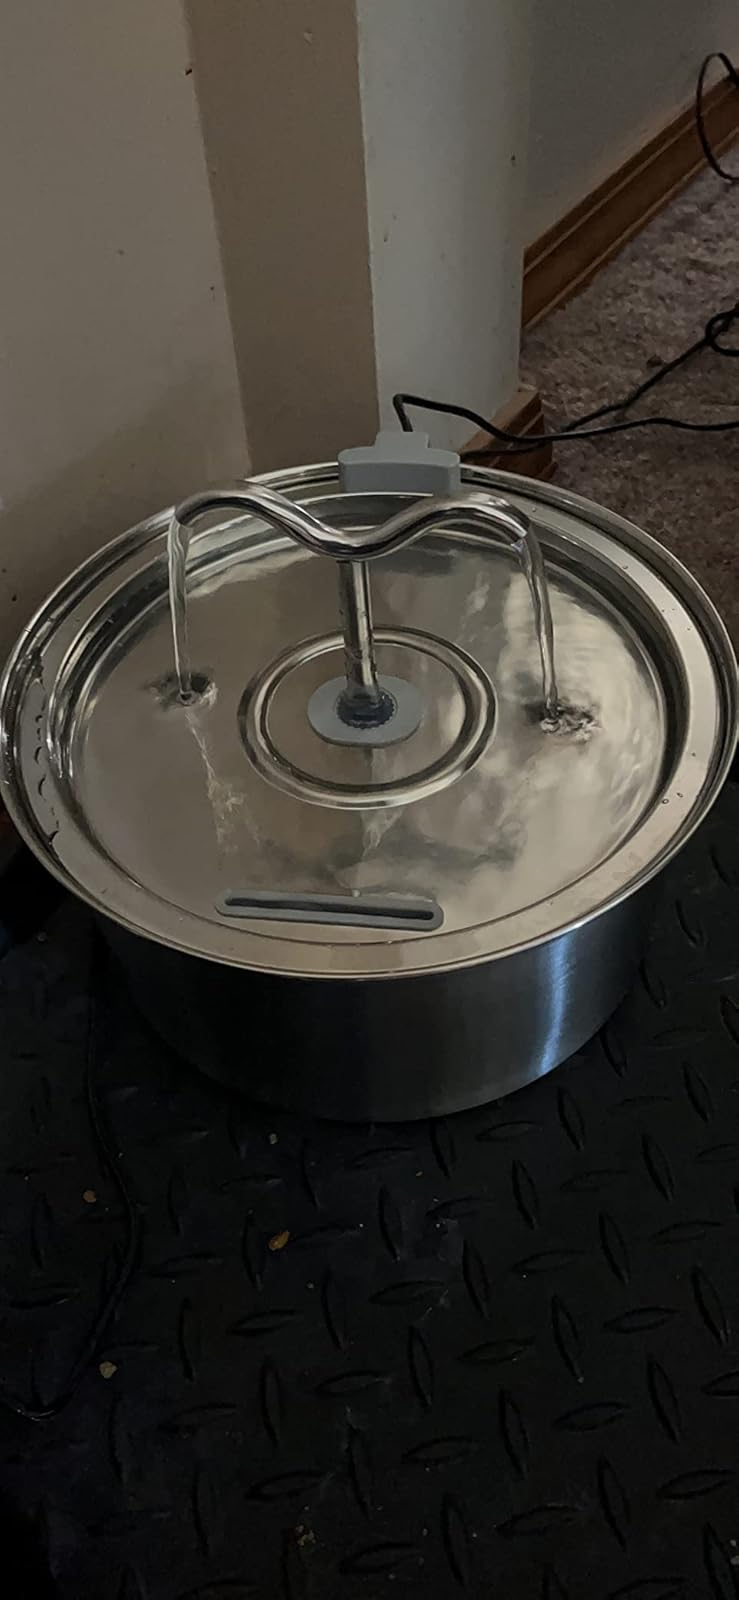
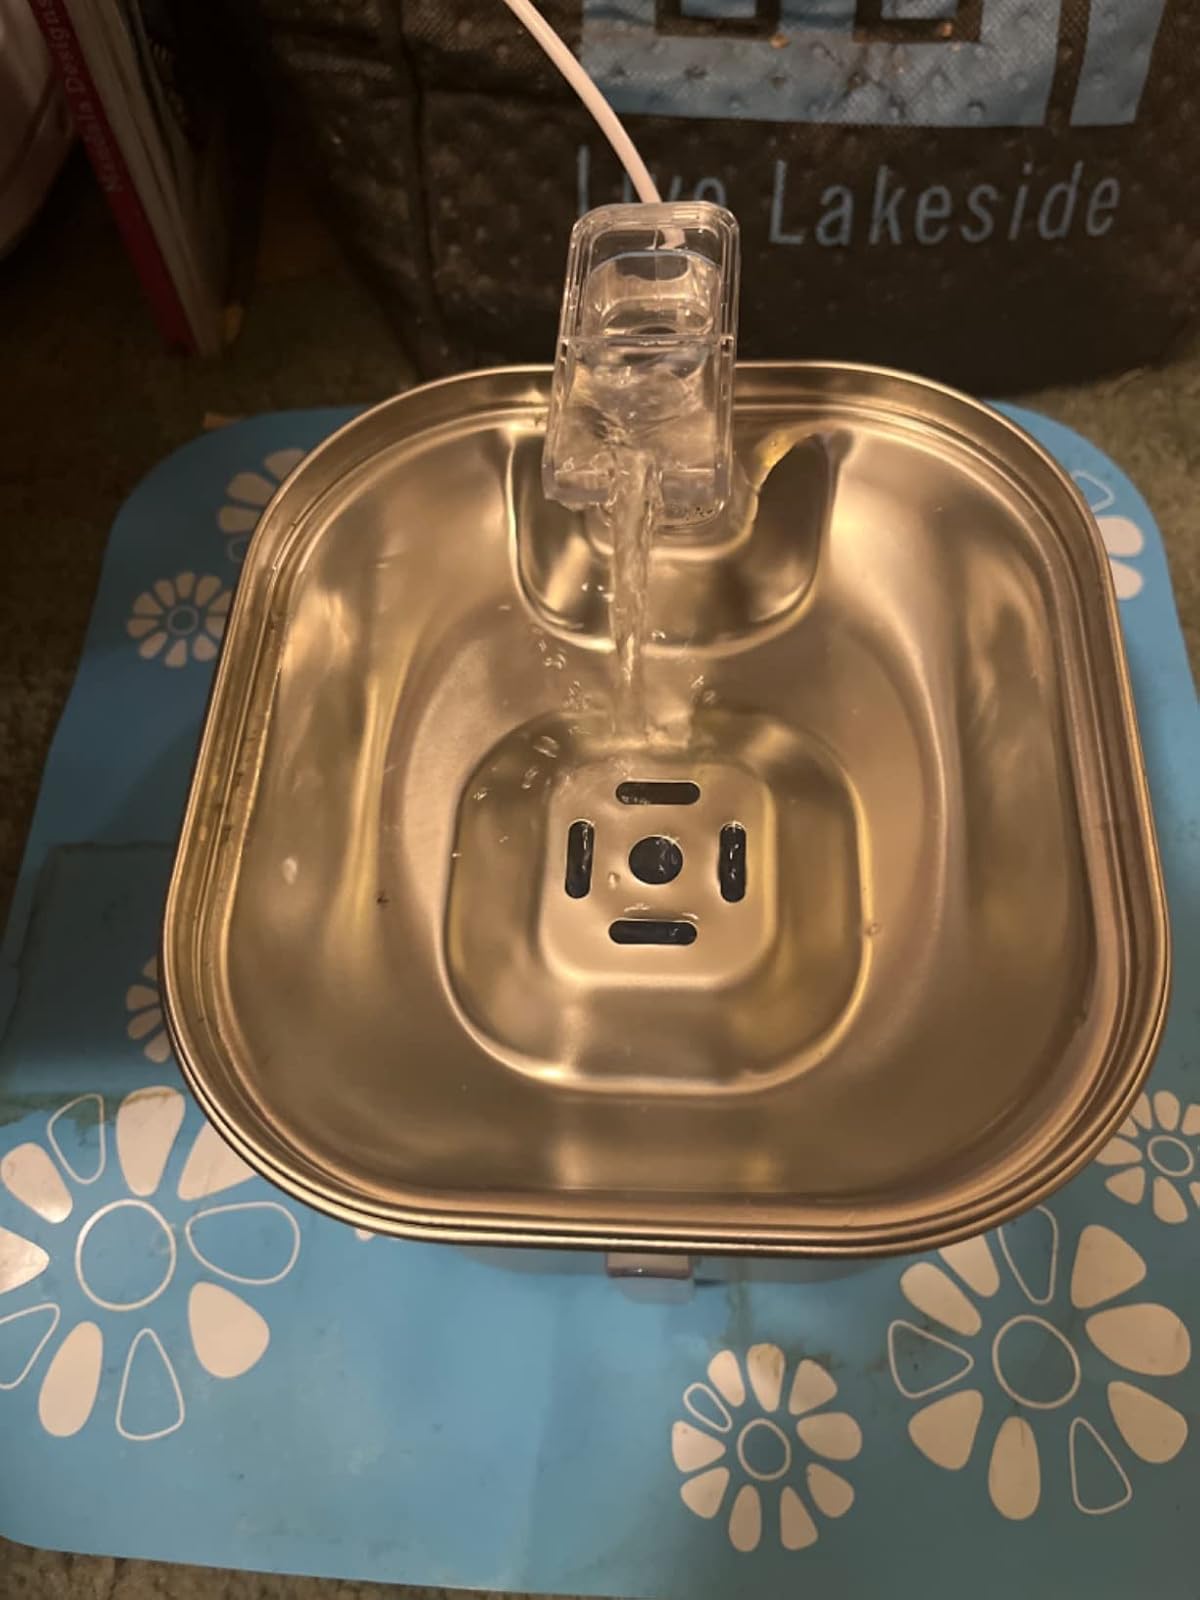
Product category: items_bowl
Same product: no